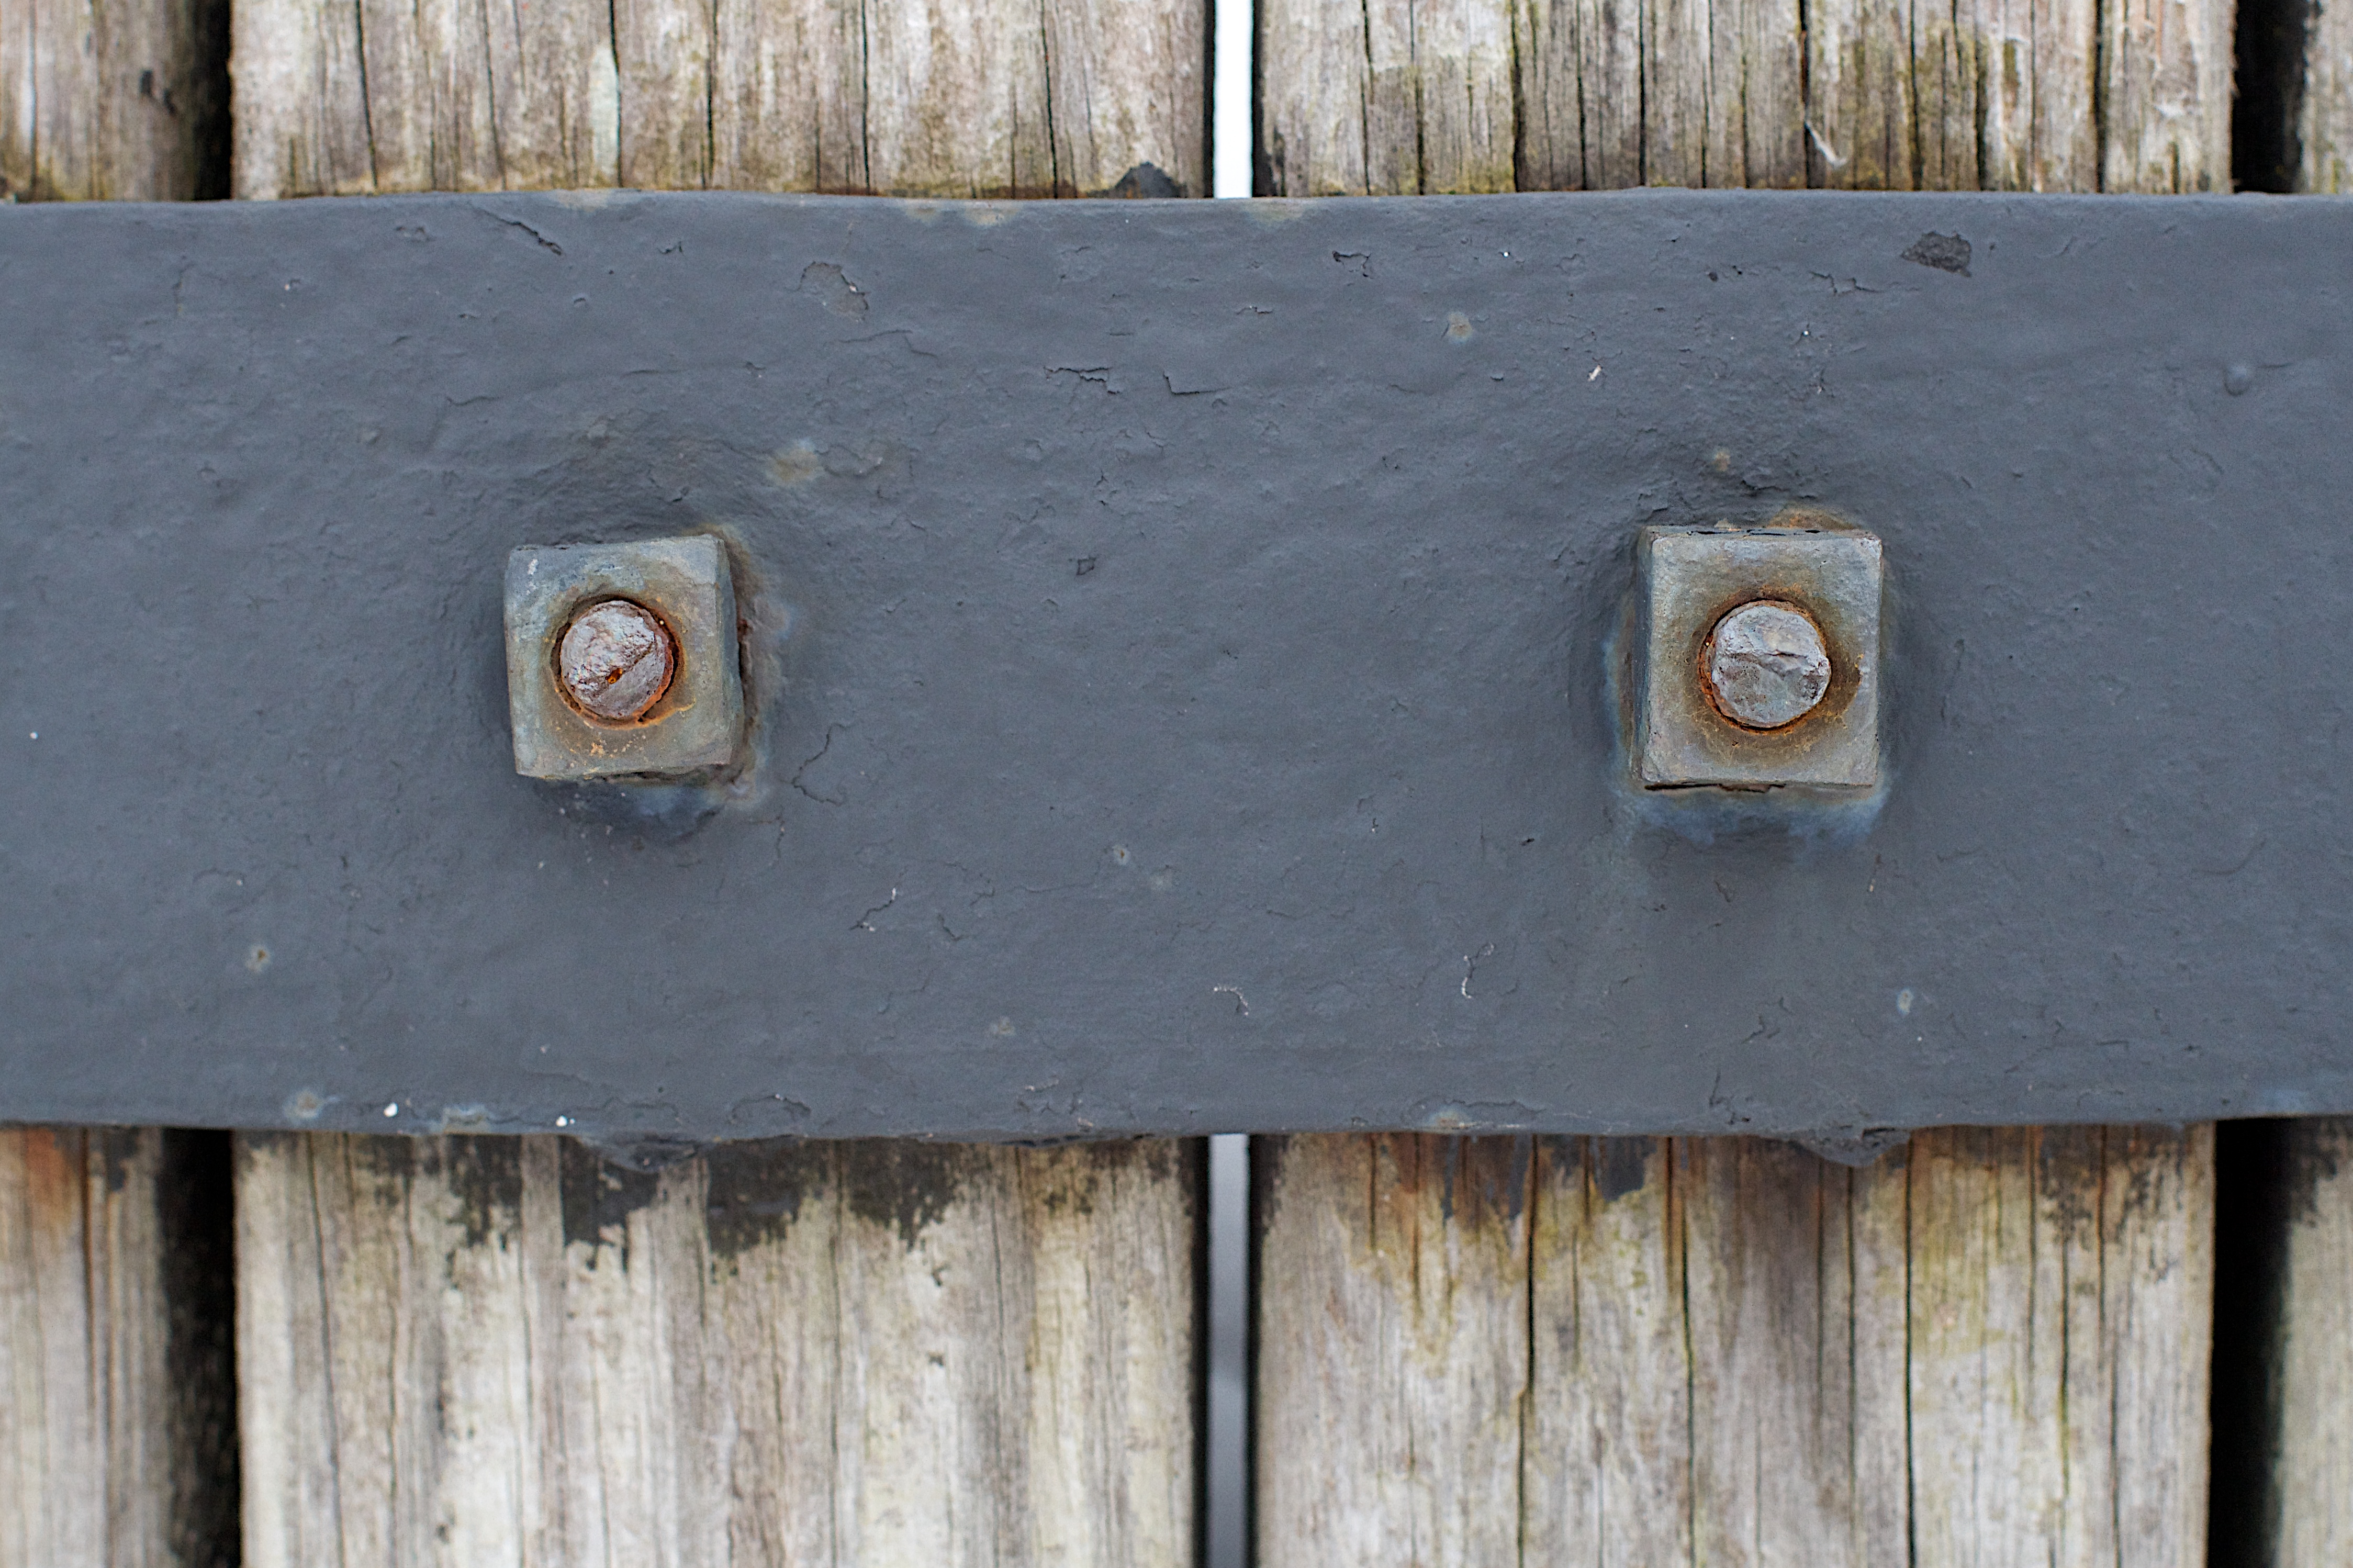
wood, window, number, wall, blue, furniture, material